Biwa hōshi

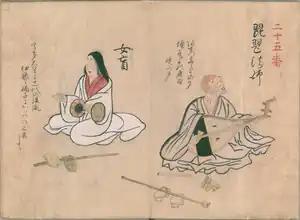
A in a 1501 illustration

, also known as "lute priests", were travelling performers in the era of Japanese history preceding the Meiji period. They earned their income by reciting vocal literature to the accompaniment of music. were mostly blind, and adopted the shaved heads and robes common to Buddhist monks. The occupation likely had its origin in China and India, where blind Buddhist lay-priest performers were once common.